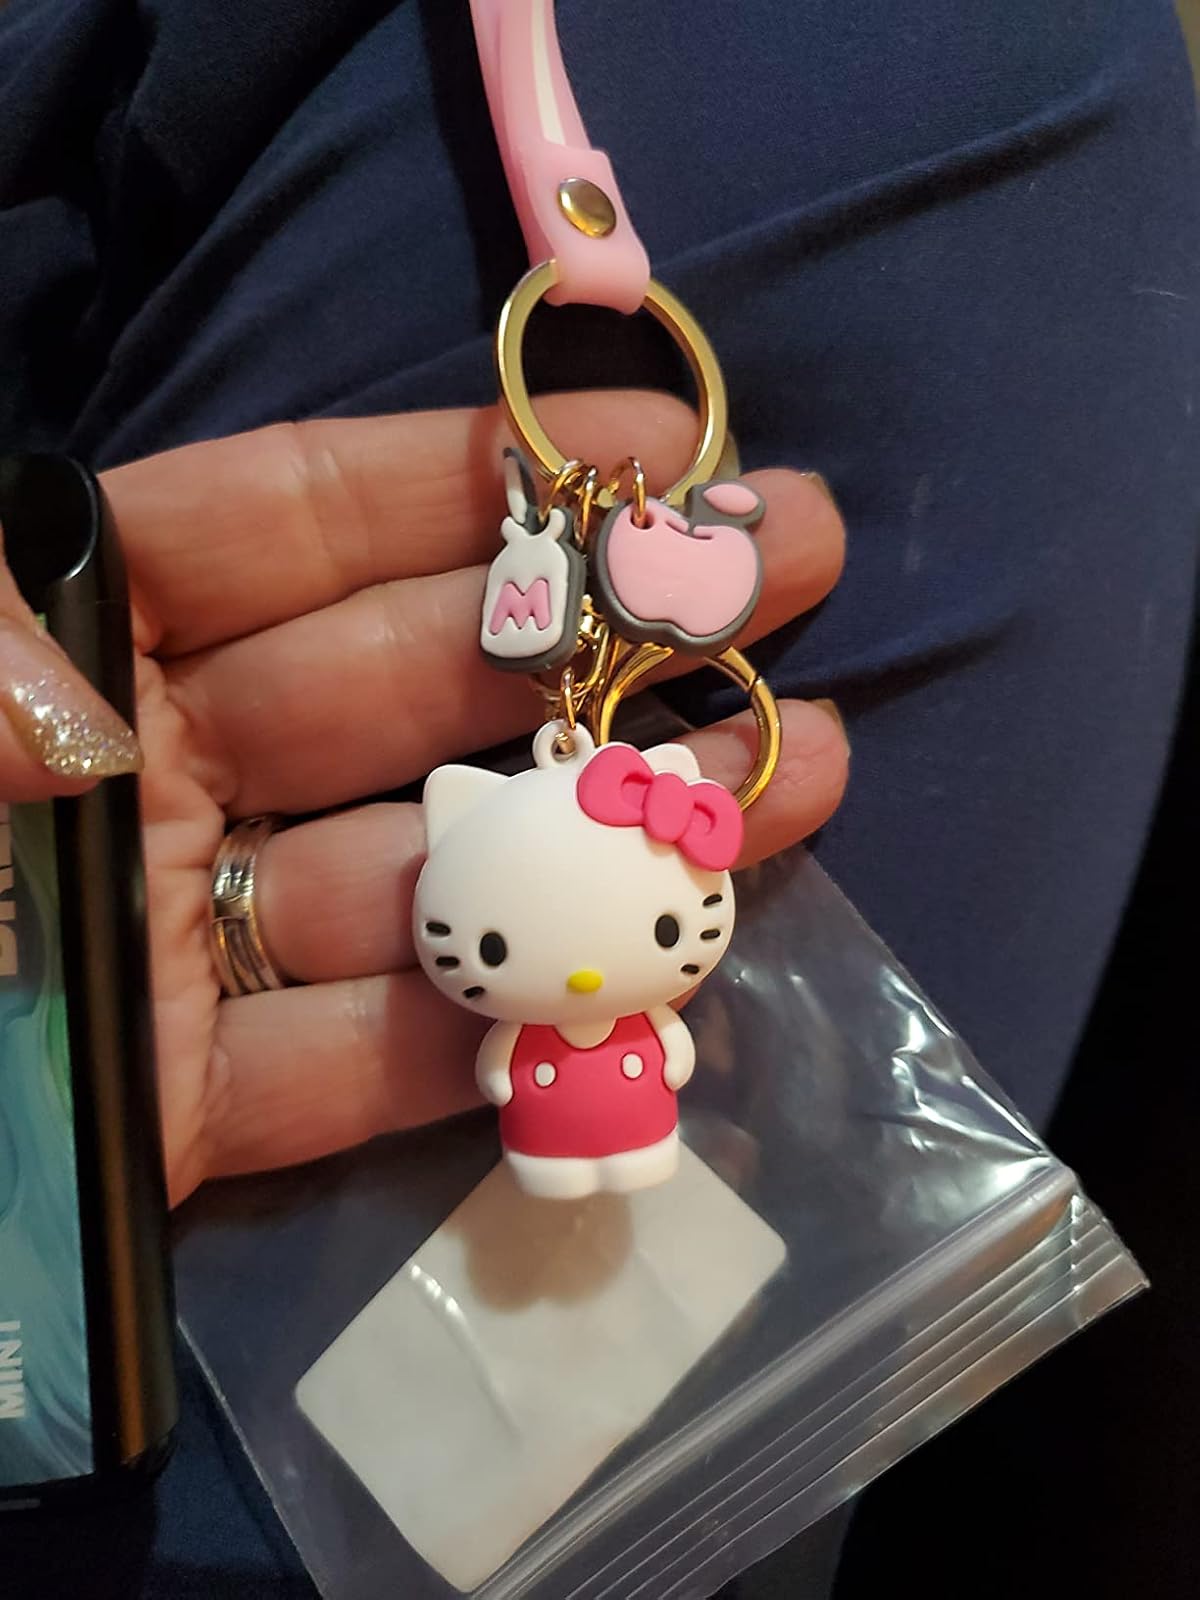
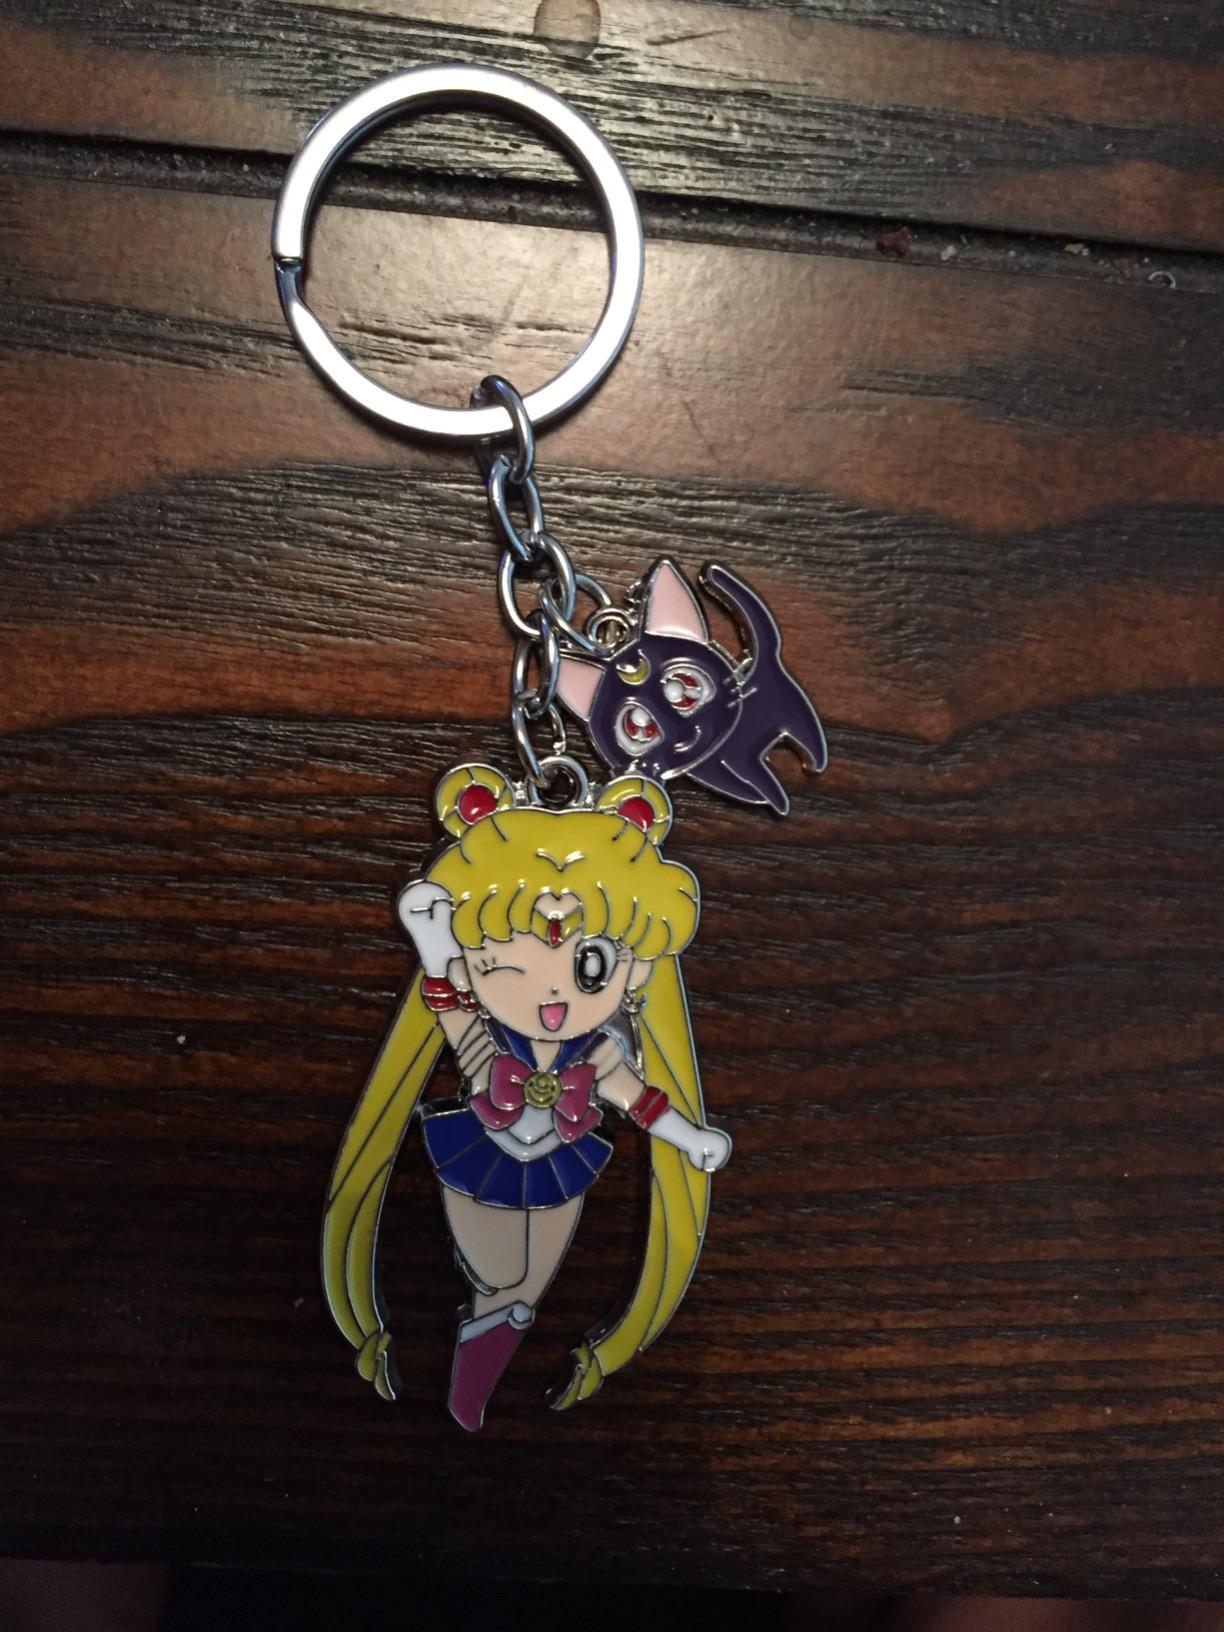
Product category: accessories_keychain
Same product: no